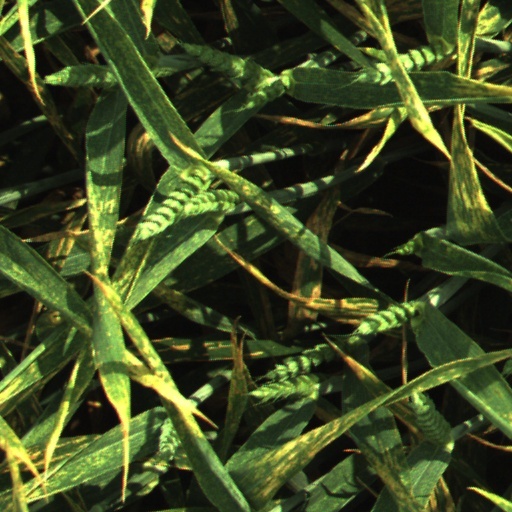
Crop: wheat